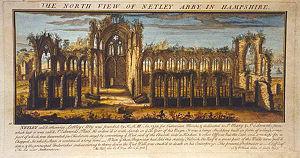
L’abbaye de Netley est une ancienne abbaye cistercienne située dans la ville de Southampton, sur la côte sud de l'Angleterre. Comme la plupart des abbayes britanniques, elle a été fermée par Henry VIII à la fin de la campagne de dissolution des monastères.